100 höjdare

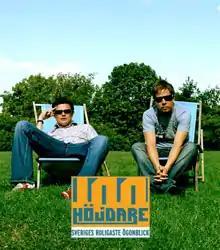

100 höjdare ("100 Highlights") is a Swedish TV series which was produced and aired on Kanal 5. Six seasons of the show were produced and it ran from 2004 to 2008. It was hosted by the comedy duo Filip Hammar and Fredrik Wikingsson.